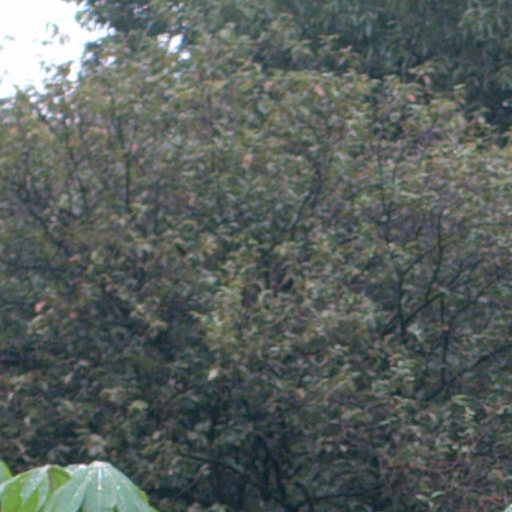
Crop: cassava